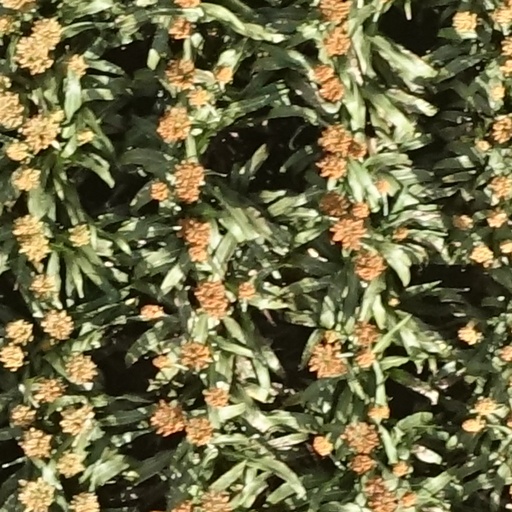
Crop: sorghum